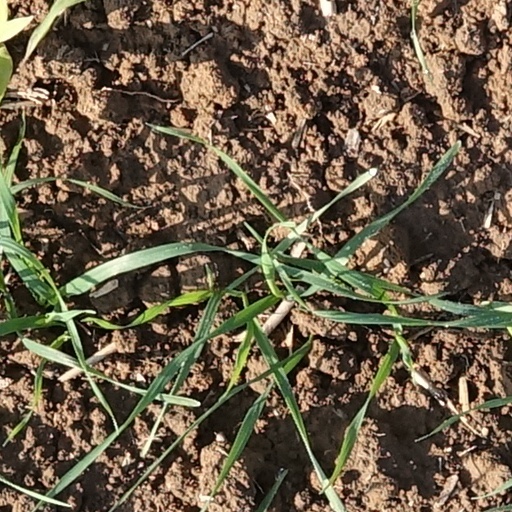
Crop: wheat